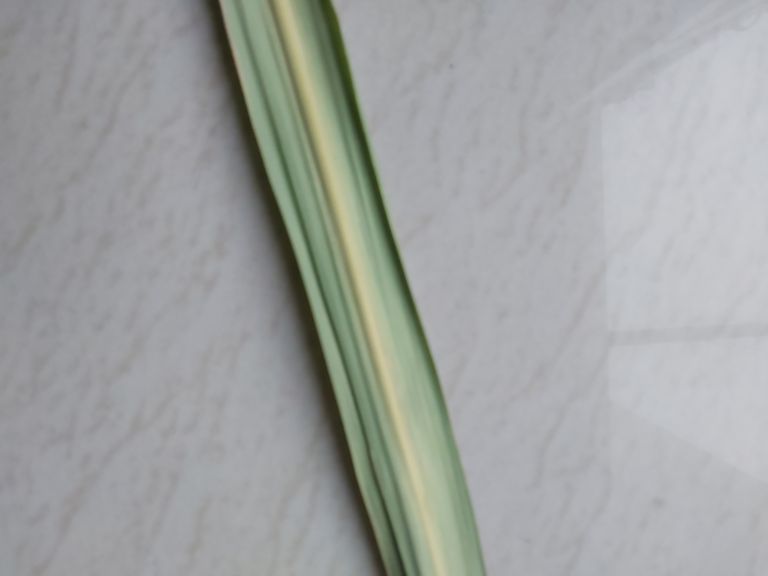
Label: Yellow Leaf